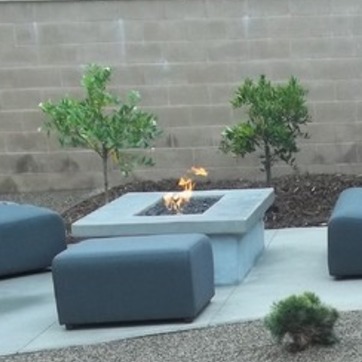
Material: other